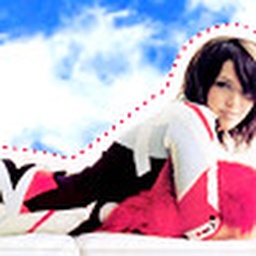
a gurl on a cloud in a pretty pink and black pluss white jump siut